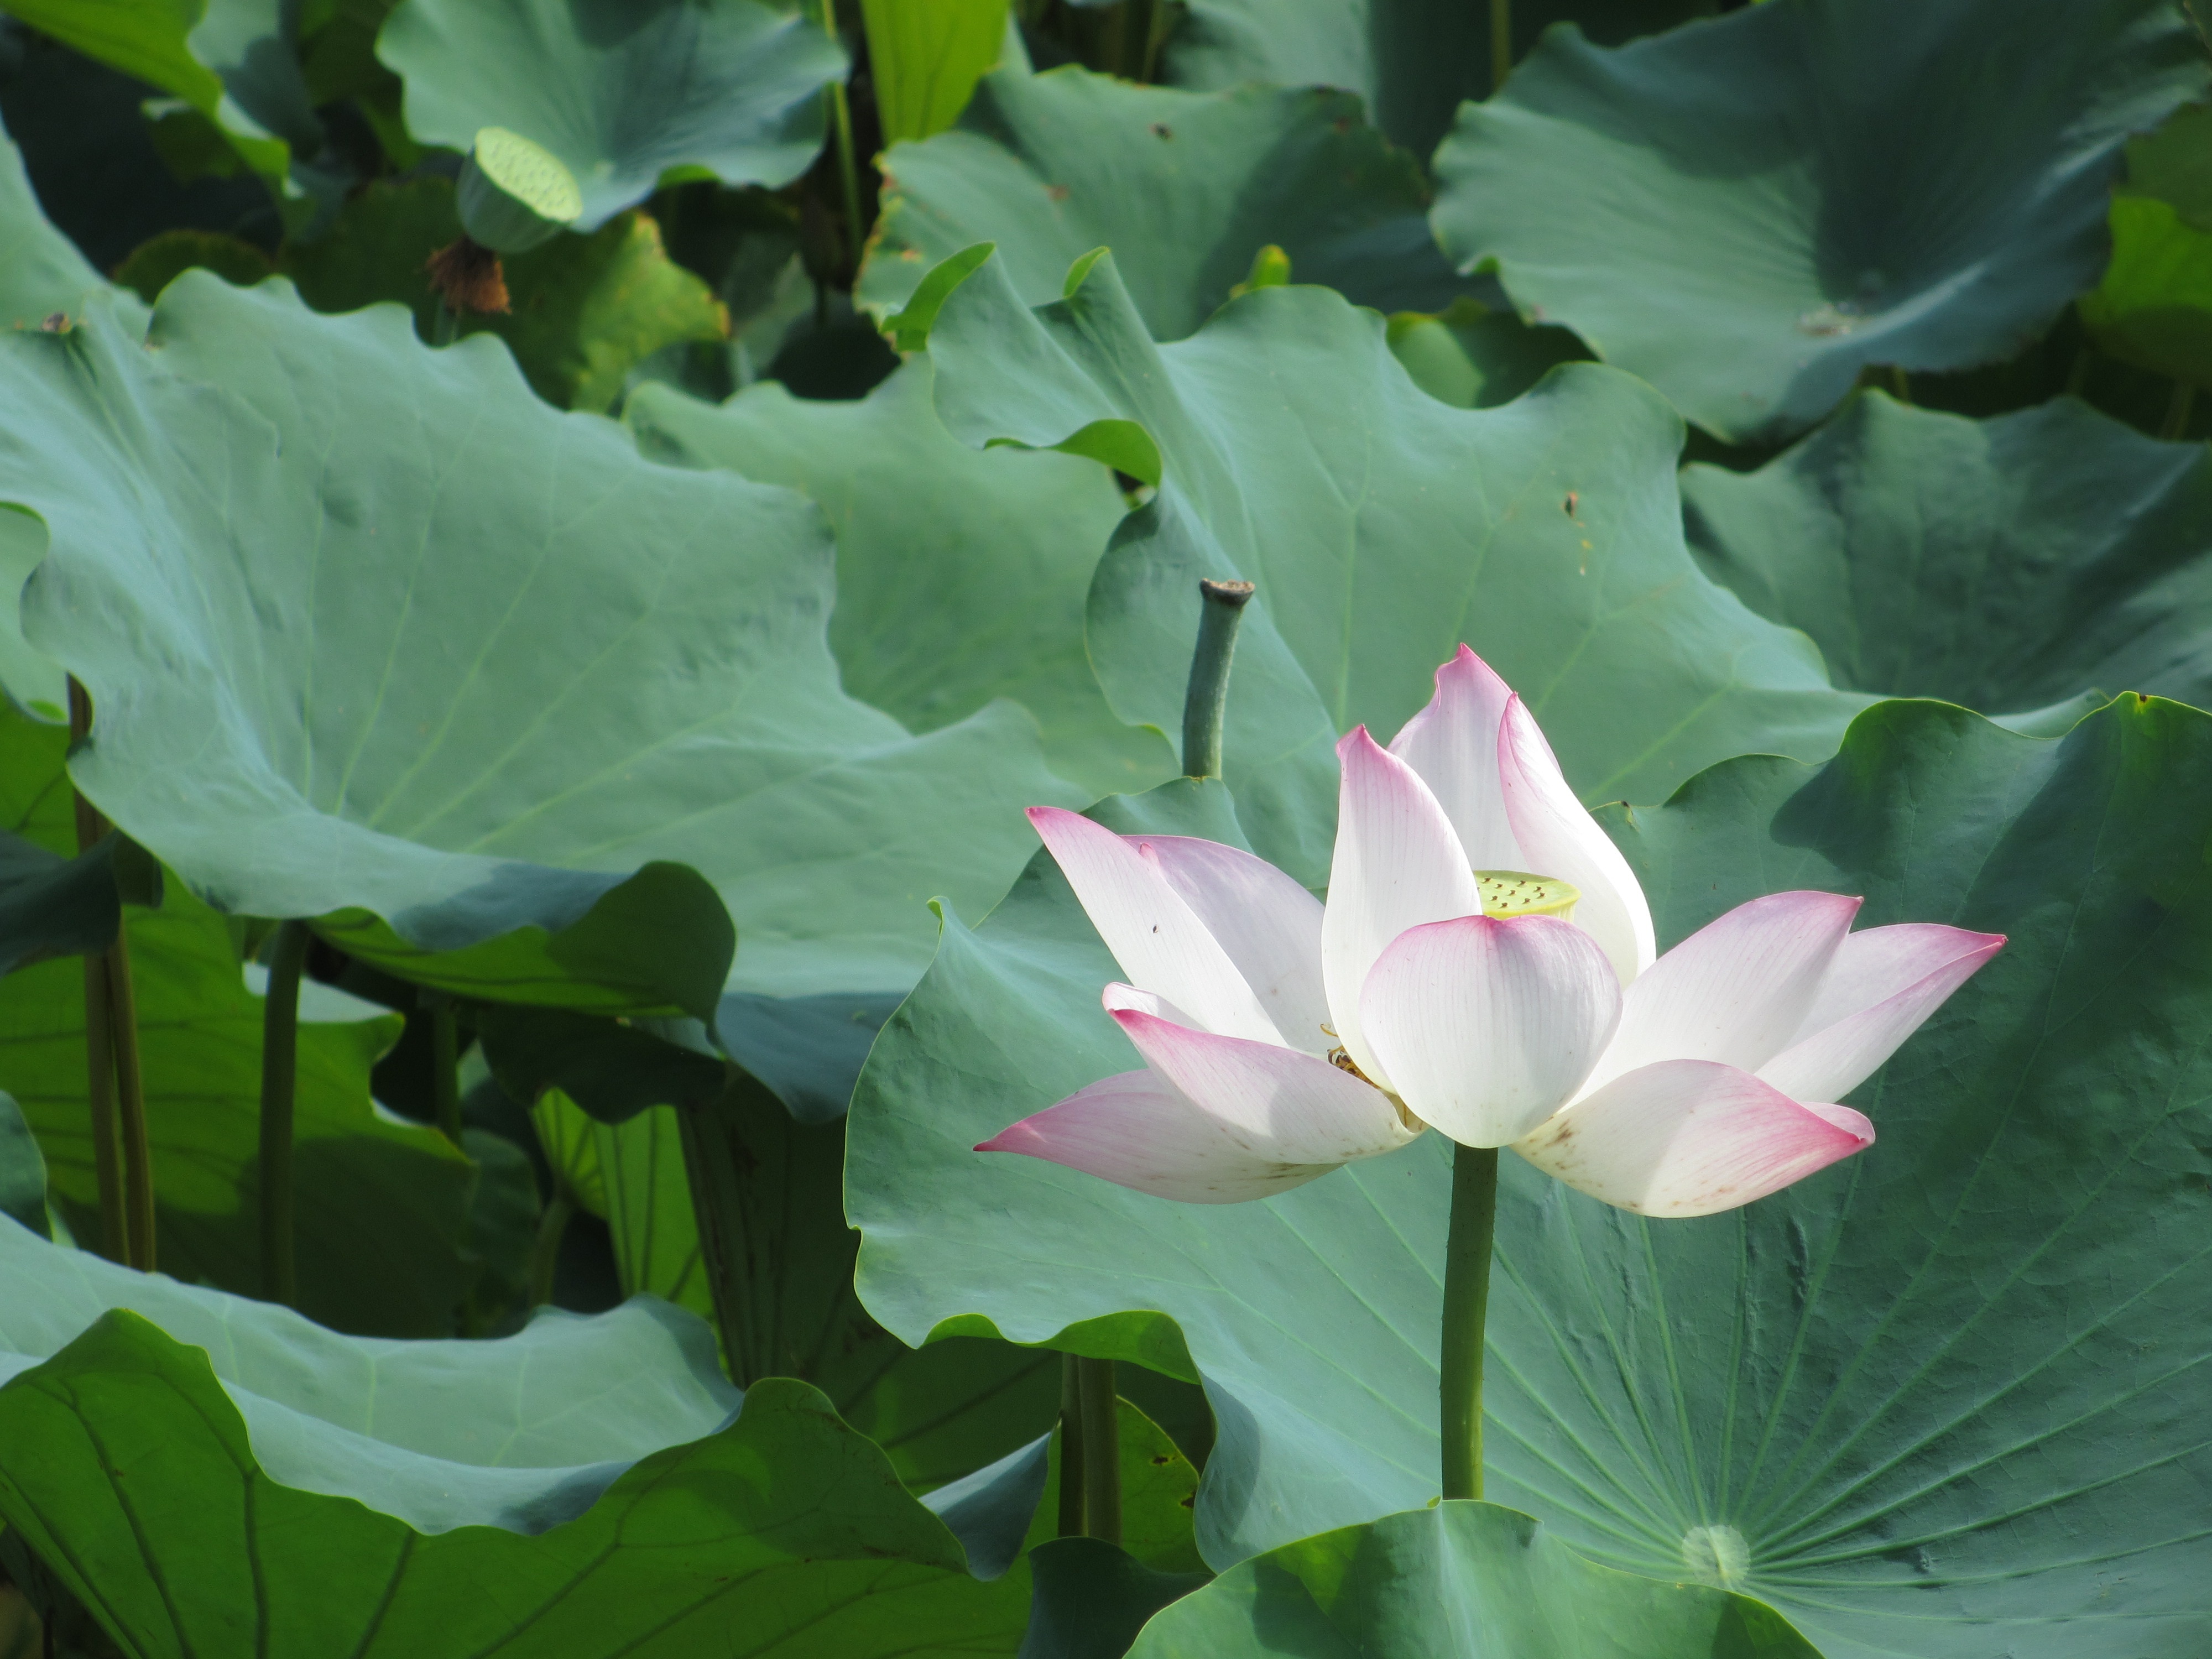
plant, leaf, flower, petal, pond, green, peace, botany, pink, sacred lotus, aquatic plant, flora, meditation, lotus, serenity, water lilies, arum, lotus leaf, flowering plant, cosmetology, annual plant, land plant, lotus family, proteales